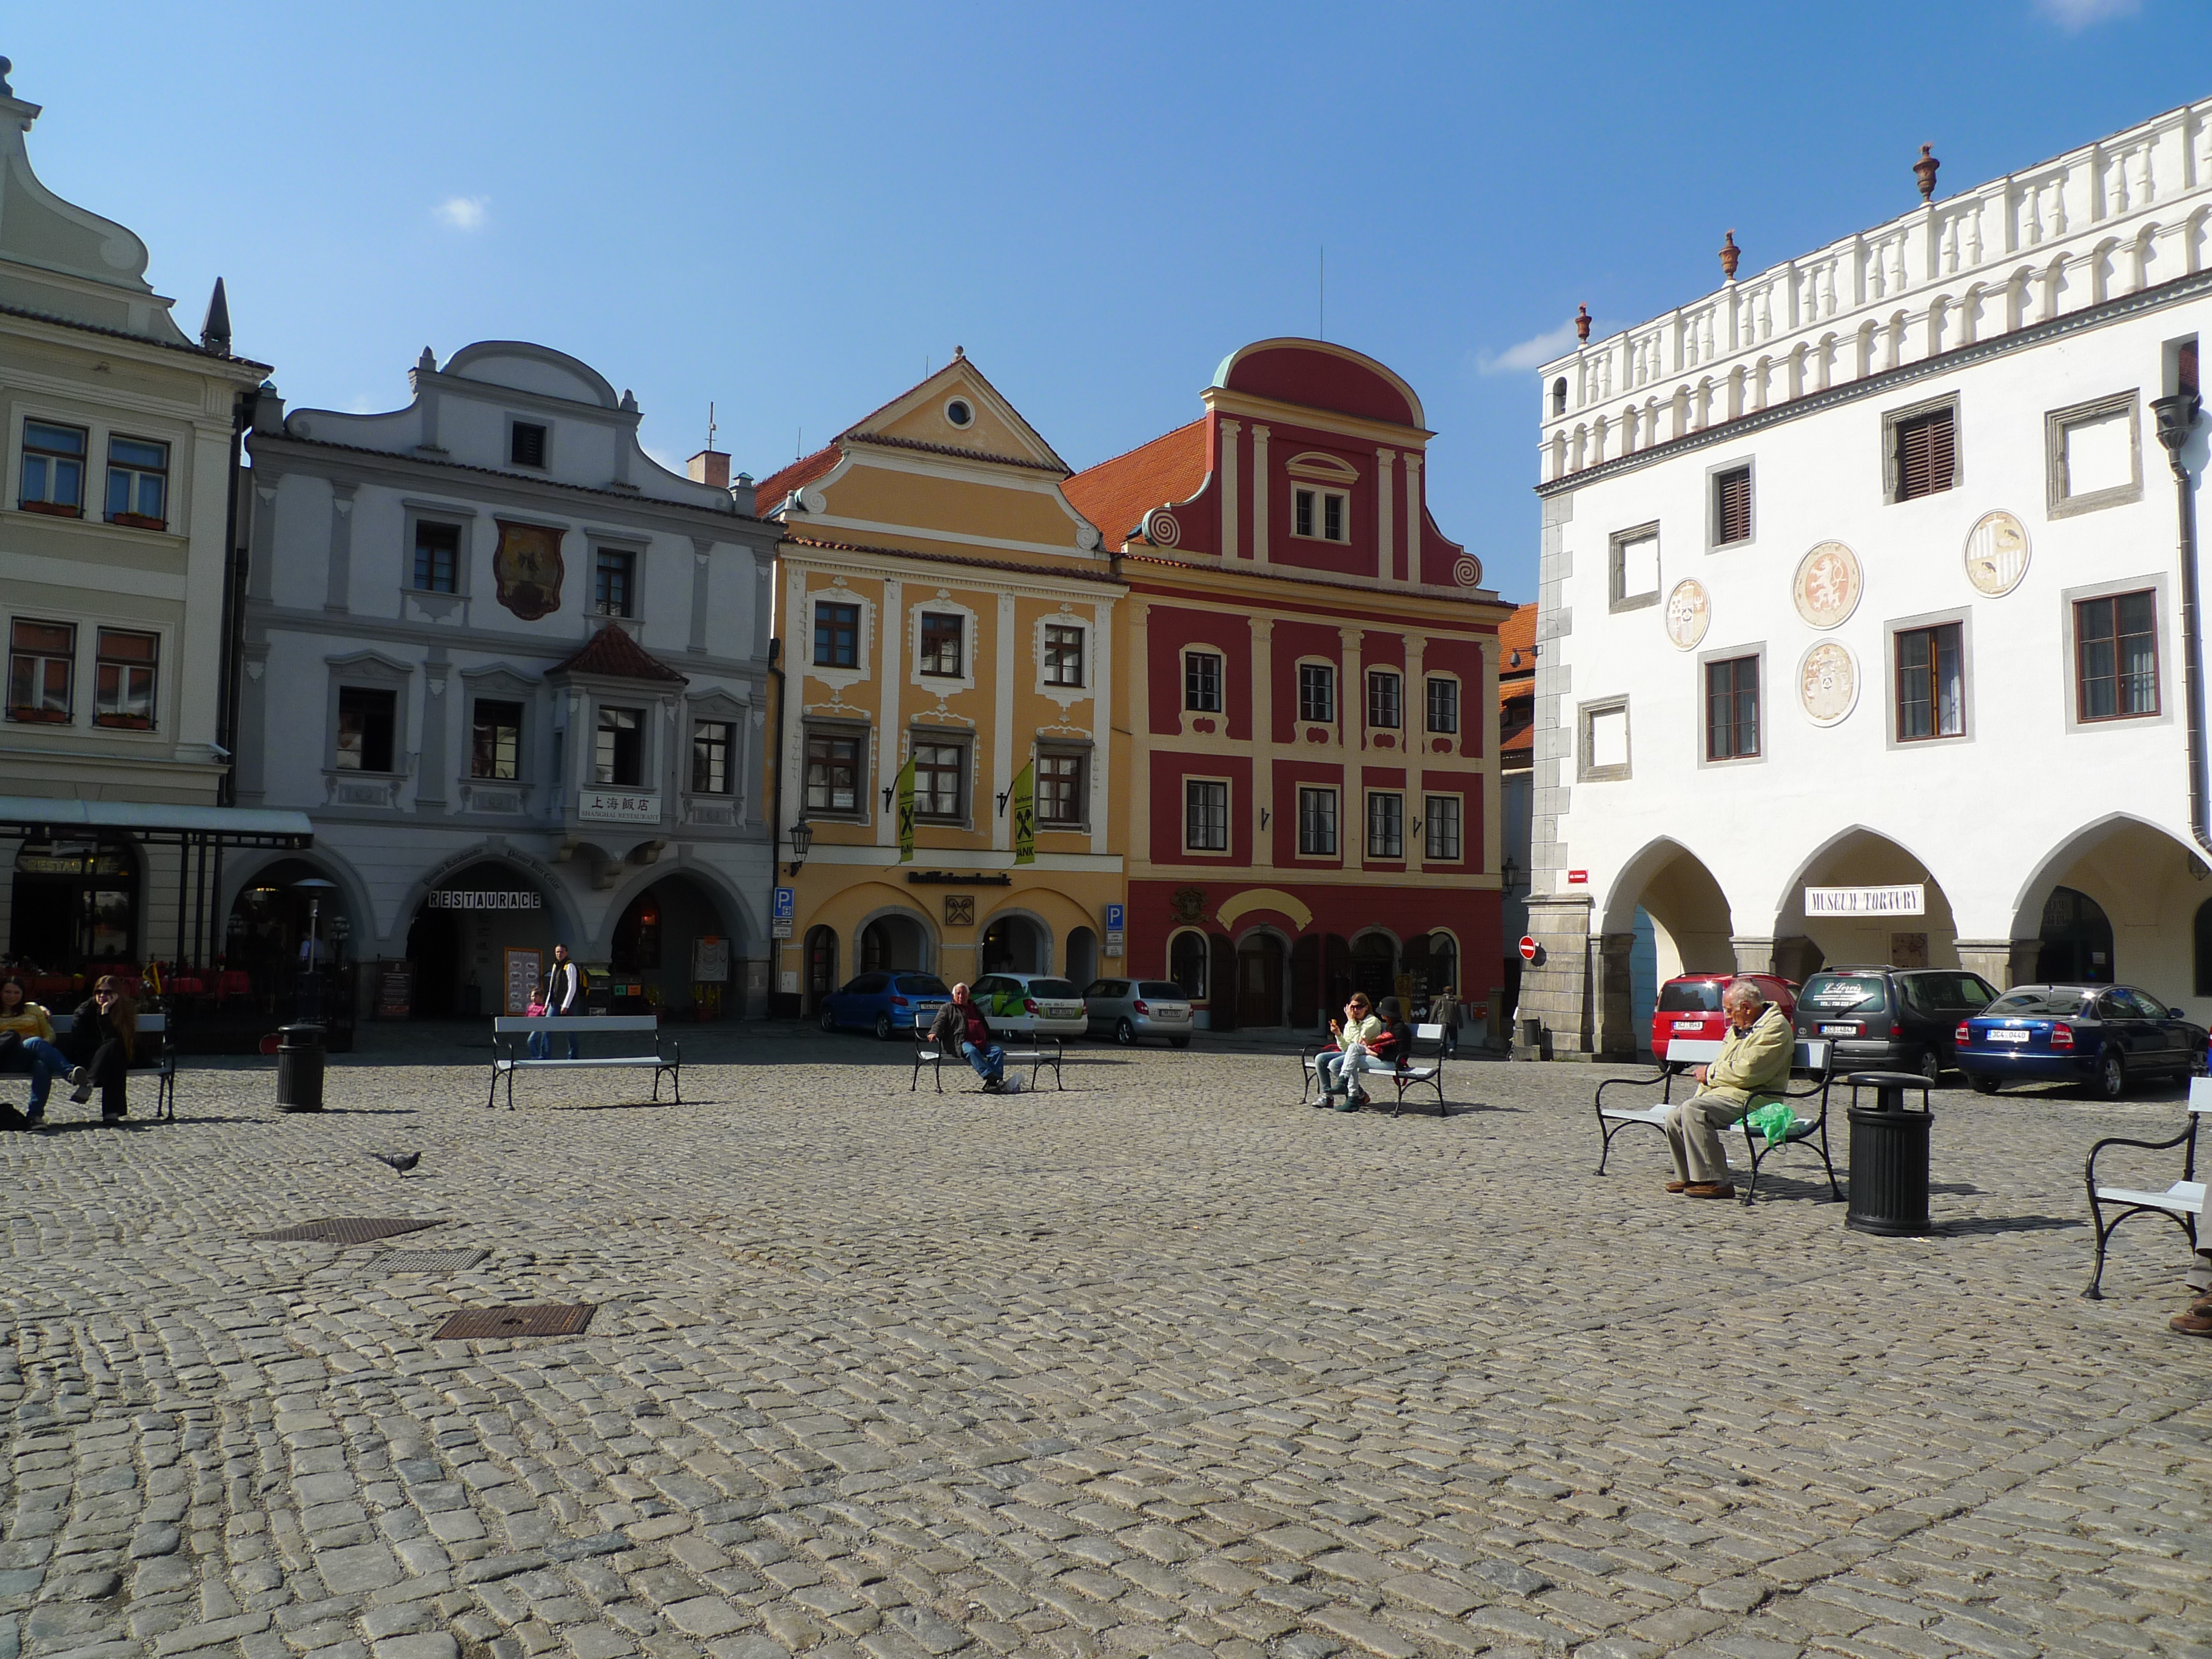
town, palace, city, downtown, vacation, plaza, tourism, public space, town square, unesco, worldheritagesite, tschechien, kulturerbe, welterbe, weltkulturerbe, neighbourhood, human settlement